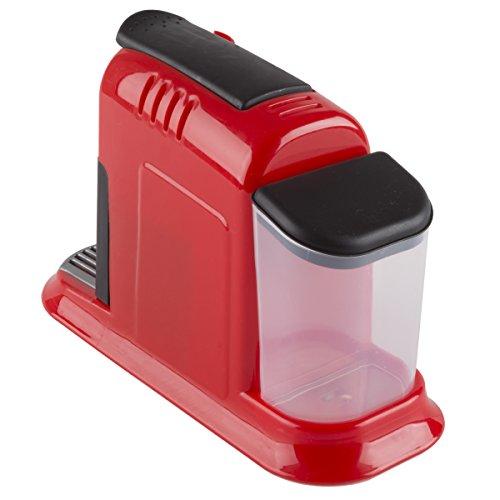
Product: Hey! Play! Coffee Maker Toy Set- Pretend Kitchen Appliance for Play Espresso or Cappuccino Coffee Shop, Single Serve Brewer for Boys and Girls
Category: Toys & Games | Dress Up & Pretend Play | Pretend Play | Kitchen Toys | Kitchen Playsets
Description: IMAGINATIVE PLAY- This pretend kitchen coffee maker toy set has everything your child needs for a fun and creative day of play The coffee machine includes a fake water reservoir and a single-serve pod dispenser for the complete coffee break experience.
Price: $9.98
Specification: ProductDimensions:14x4.5x18inches|ItemWeight:1.63pounds|ShippingWeight:1.63pounds(Viewshippingratesandpolicies)|DomesticShipping:ItemcanbeshippedwithinU.S.|InternationalShipping:ThisitemcanbeshippedtoselectcountriesoutsideoftheU.S.LearnMore|ASIN:B07B9BXFPX|Itemmodelnumber:80-PP-FA897732|Manufacturerrecommendedage:3-5months